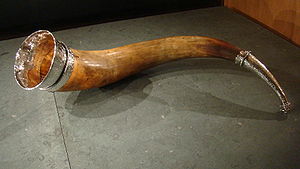
Drikkehorn
Roordahuizum-drikkehornet blev fremstillet af sølvsmeden Albert Jacobs Canter i midten af 1500-tallet. det opbevares på Fries Museum i Leeuwarden[1]
Et drikkehorn er horn fra et skedehornet dyr, der bruges til at drikke af. Drikkehorn kendes fra antikken, særligt på Balkanhalvøen, og var i brug til ceremonielle formål op igennem, vikingetiden, middelalderen og tidlig moderne tid, særligt i den germaniske del af Europa og i Kaukasusområdet. Drikkehorn er fortsat en vigtig attribut i kulturer med rituelle skål, særligt i Georgien, hvor de er kendt som kantsi.